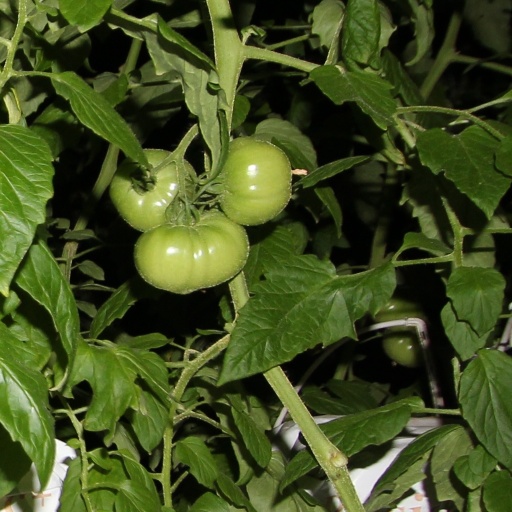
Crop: tomato